Arewa House

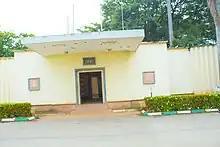
Entrance to the house of the premier

A distinguished scholar, Professor Abdullahi Smith, founding member of the Department of History, A.B.U. was appointed as its first director. In 1975, the control of Arewa House was transferred to Ahmadu Bello University, Zaria on the orders of the then Federal Government of Nigeria. Under Smith, a solid foundation was set that made Arewa House a unique place for research and historical documentation in the whole of West Africa. Arewa House Library has a core collection of books and manuscripts including higher degree dissertations from various universities in Nigeria and abroad. These dissertations cut across different fields of study, most particularly humanities and social sciences. Most are of thematic interest to the study of Northern Nigeria. These collections are further strengthened by a rare collection of Arabic manuscripts, premier's office records, government publications, newspapers and other serial publications, which are housed in the archives. The library also has special collections from prominent Nigerians who donated their collections.